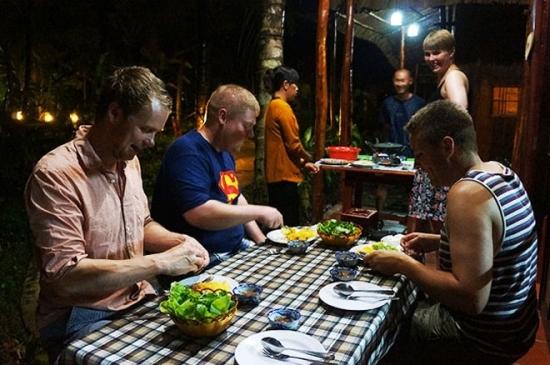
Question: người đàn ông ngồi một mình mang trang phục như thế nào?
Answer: người đàn ông mang áo sọc ngang